Luc Economides

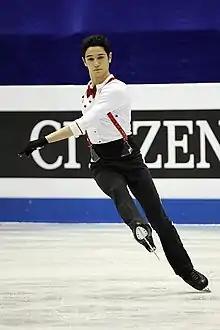
Economides at the 2017 World Junior Championships

During the season, Economides was coached by Bernard Glesser and Jean-François Ballester in La Chaux-de-Fonds, Switzerland. Making his ISU Junior Grand Prix (JGP) debut, he finished 11th in August at the 2016 JGP in Saint-Gervais-les-Bains, France. After placing 5th, competing in the senior ranks at the French Championships, he won bronze at the French Junior Championships. In March, he competed at the 2017 World Junior Championships in Taipei but was eliminated after placing 30th in the short program.